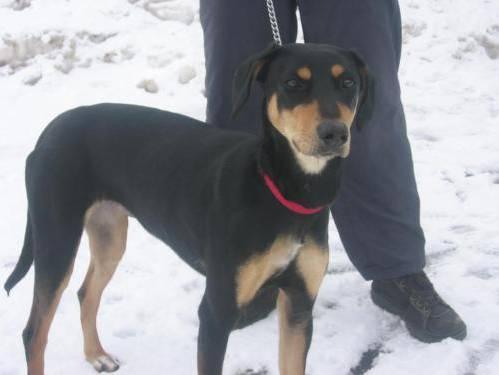
dog